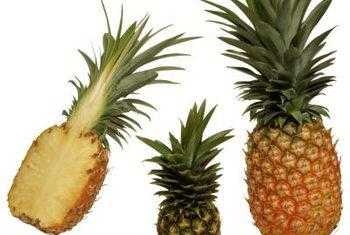
Label: Pineapple